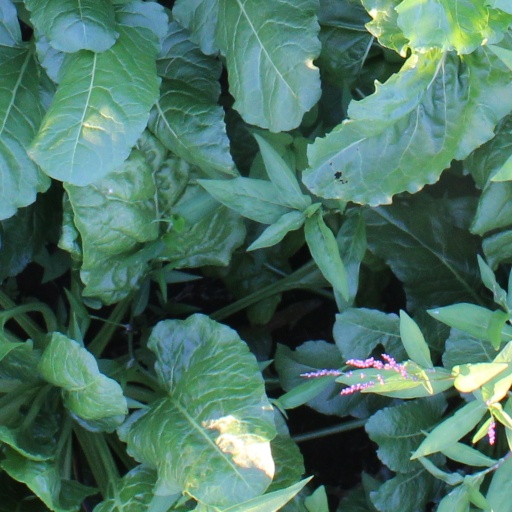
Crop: sugar beet